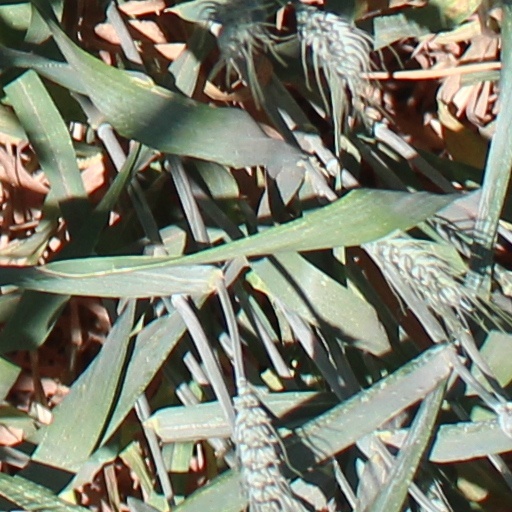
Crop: wheat